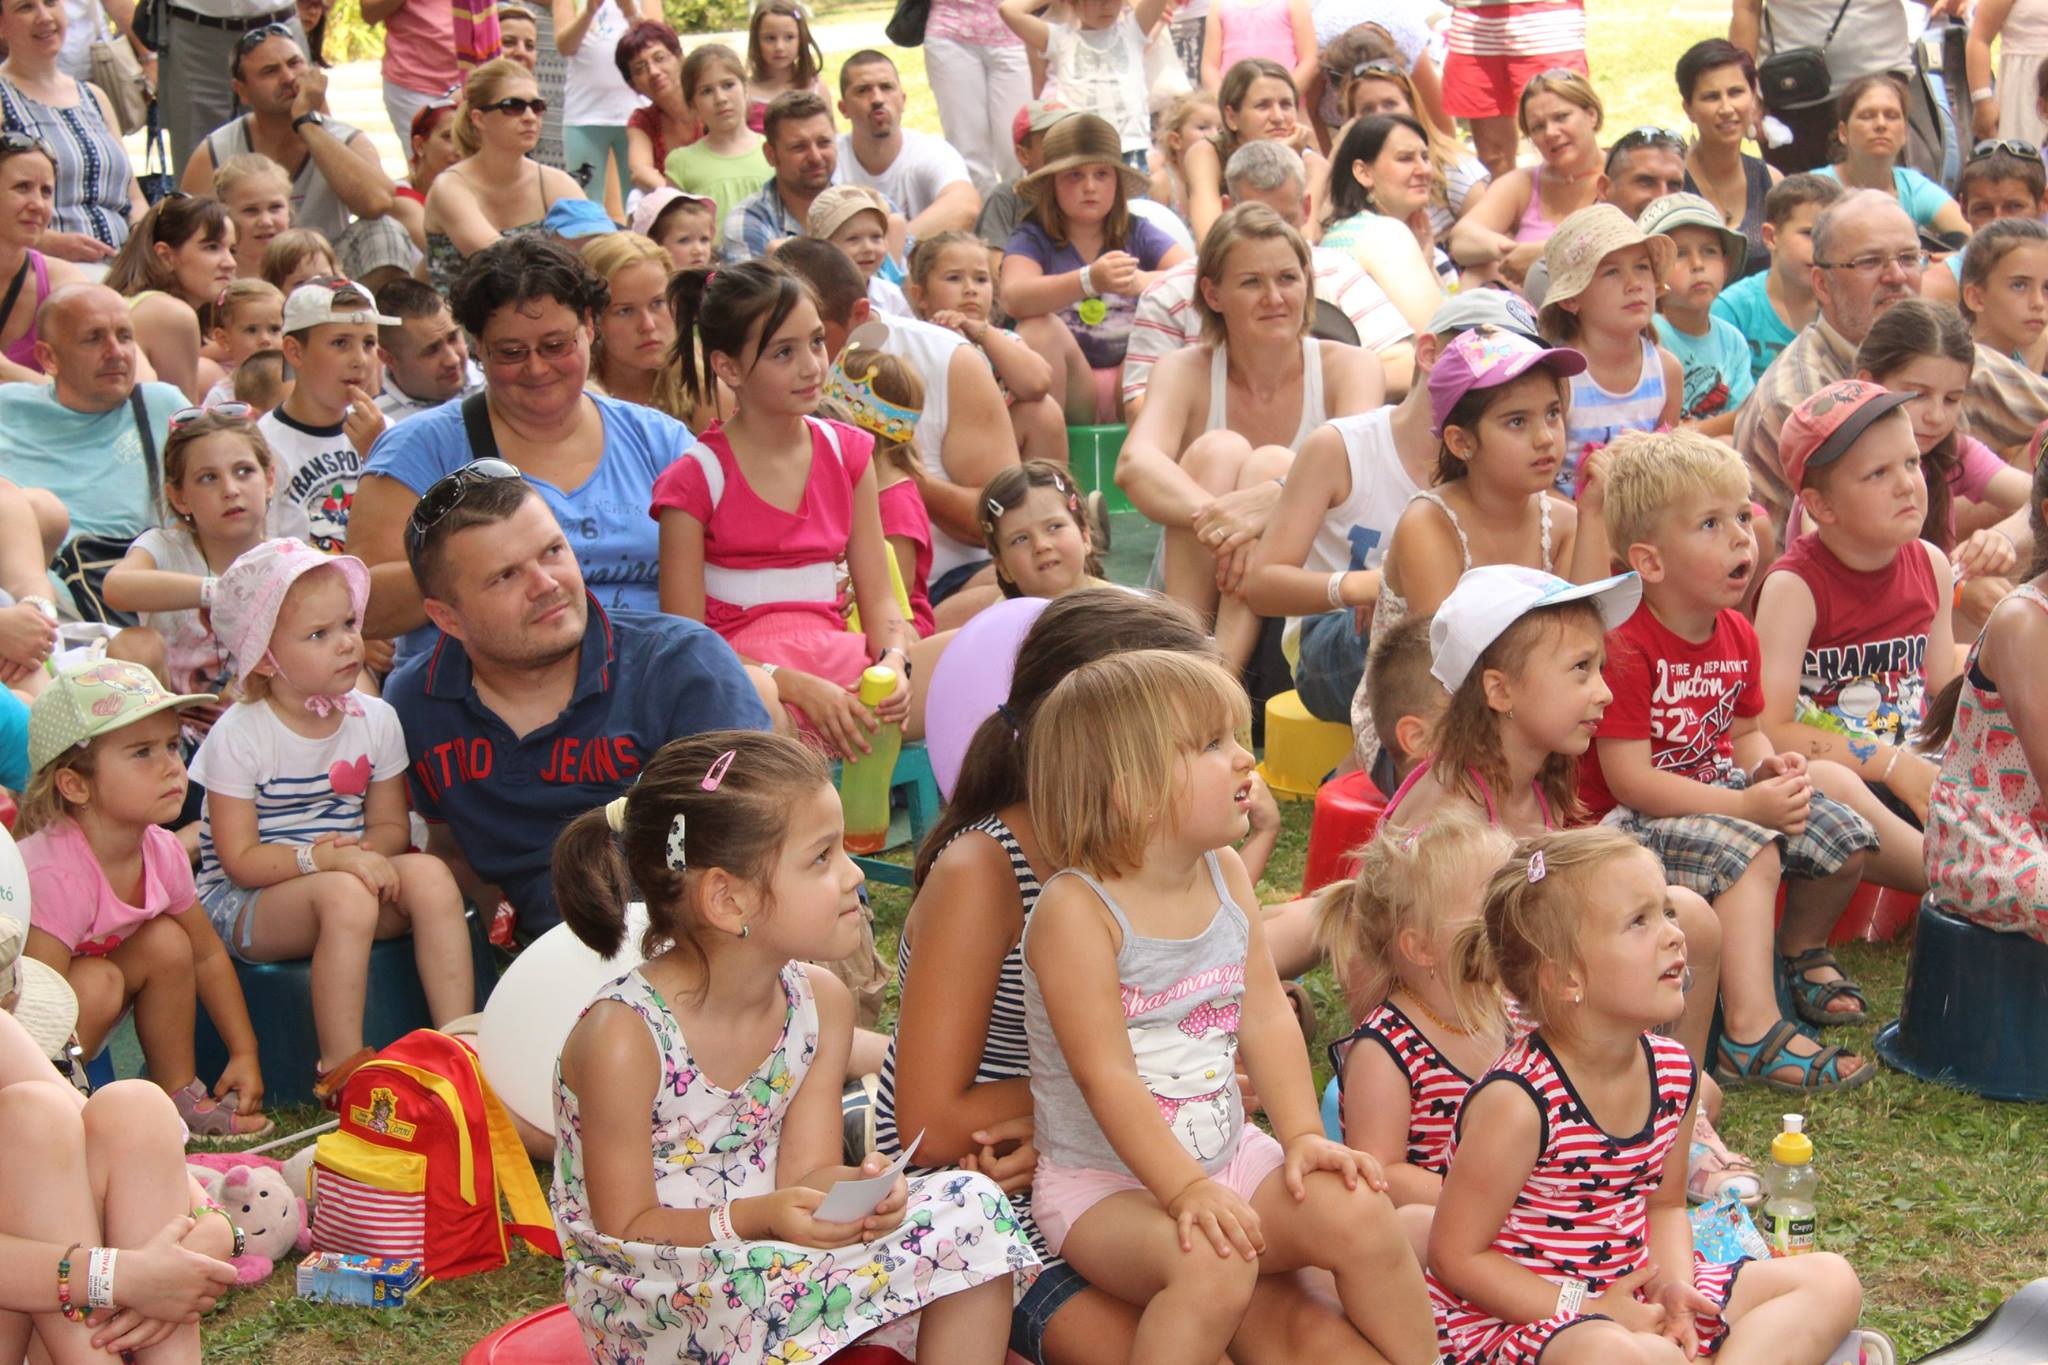
people, kid, festival, sports, endurance, mass, endurance sports, spring break